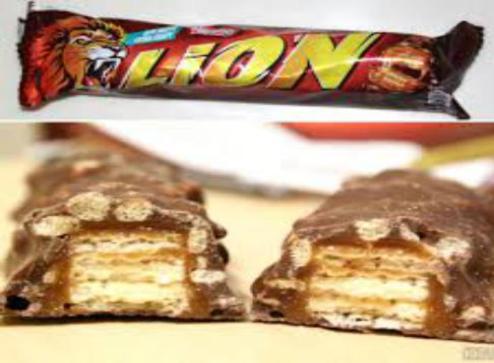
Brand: lion cereal
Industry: Food